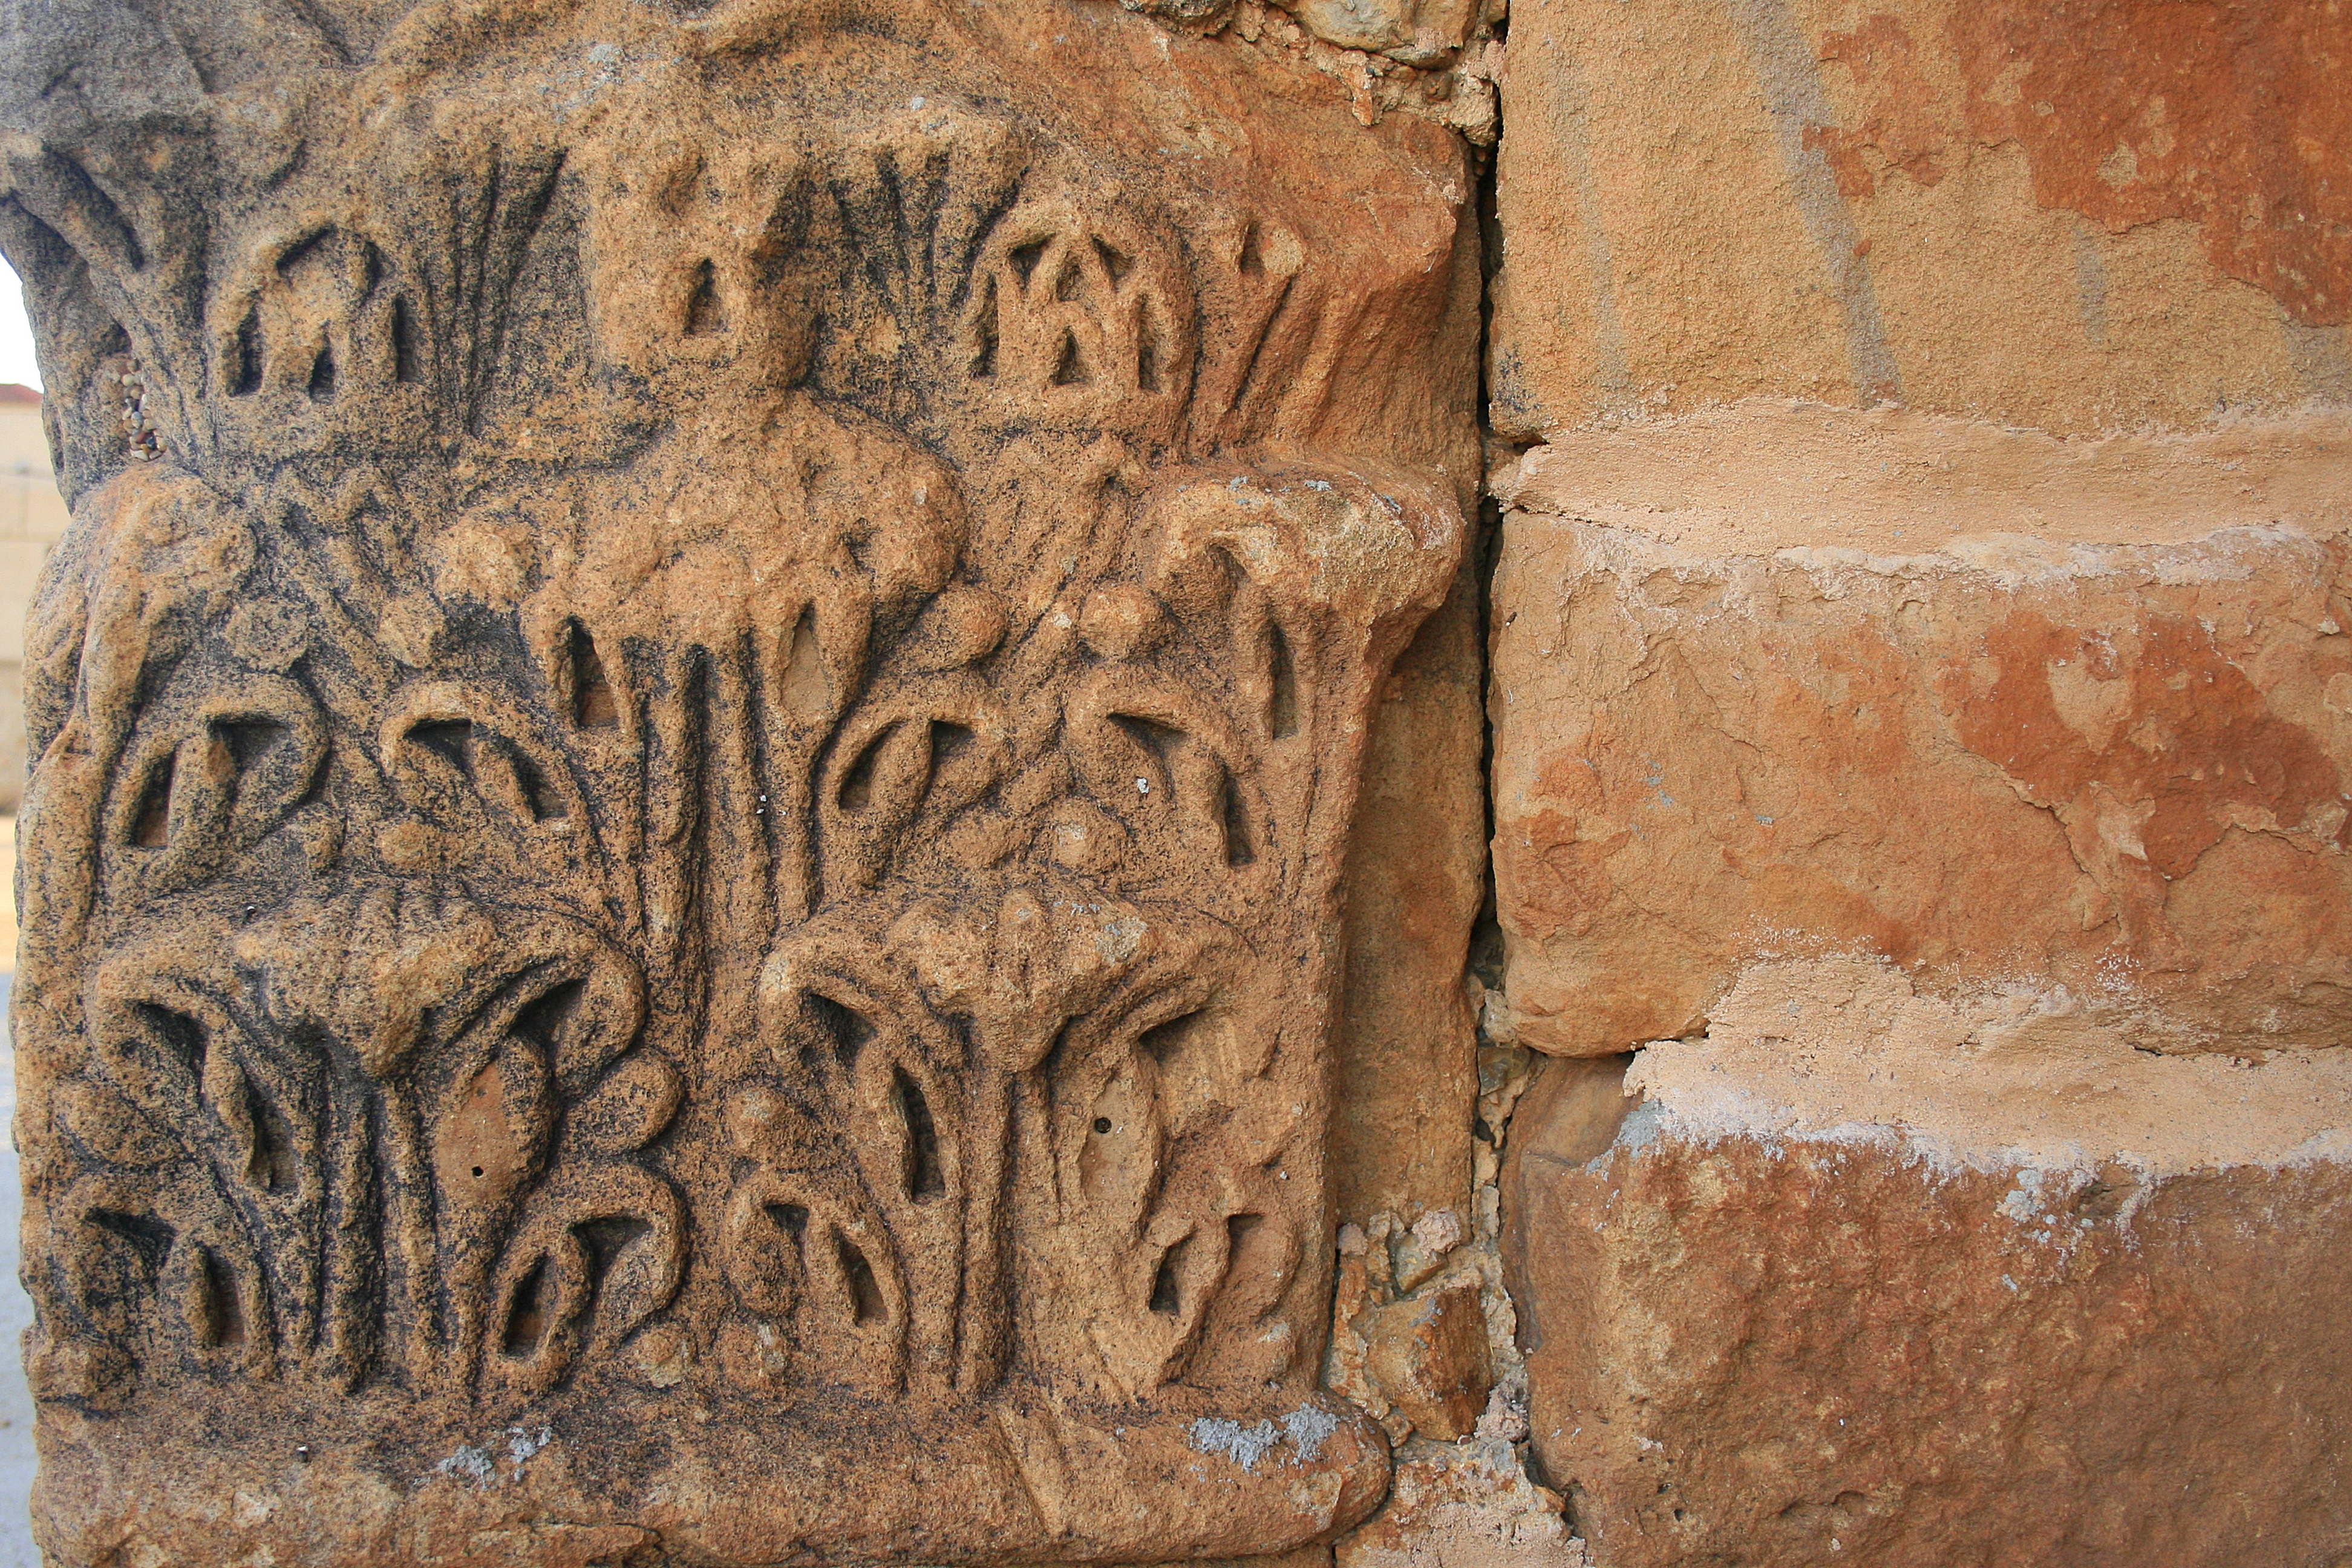
rock, structure, wood, wall, formation, column, brick, material, sculpture, art, cool image, temple, ruins, history, carving, relief, stele, archaeological site, stone carving, ancient history